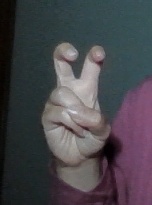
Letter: toot